The Beaches, Toronto

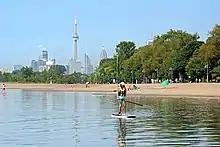
View of Woodbine Beach, one of the four beach sections that make up the neighbourhood's waterfront.

The neighbourhood is located to the East of Toronto's downtown, from Coxwell east to Victoria Park. The lakefront is divided into four sections; Woodbine Beach to the west, Kew Beach and Scarboro Beach in the centre, and Balmy Beach to the east. It is four beaches which give the neighbourhood its name and defining principal characteristic. Until Lake Shore Boulevard was extended to Woodbine Avenue in the 1950s, Woodbine Beach was not a bathing beach, but rather a desolate wooded area known as "The Cut". And Woodbine Avenue was the western boundary of the neighbourhood. While the official City northern boundary ends at Kingston Road, the area to the north has become known as the 'Upper Beaches' according to real estate marketers. The area bounded by Queen Street, Woodbine and Kingston Road is nicknamed the 'Beach Triangle'.